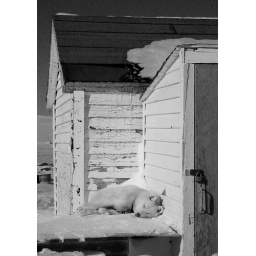
dog in black and white